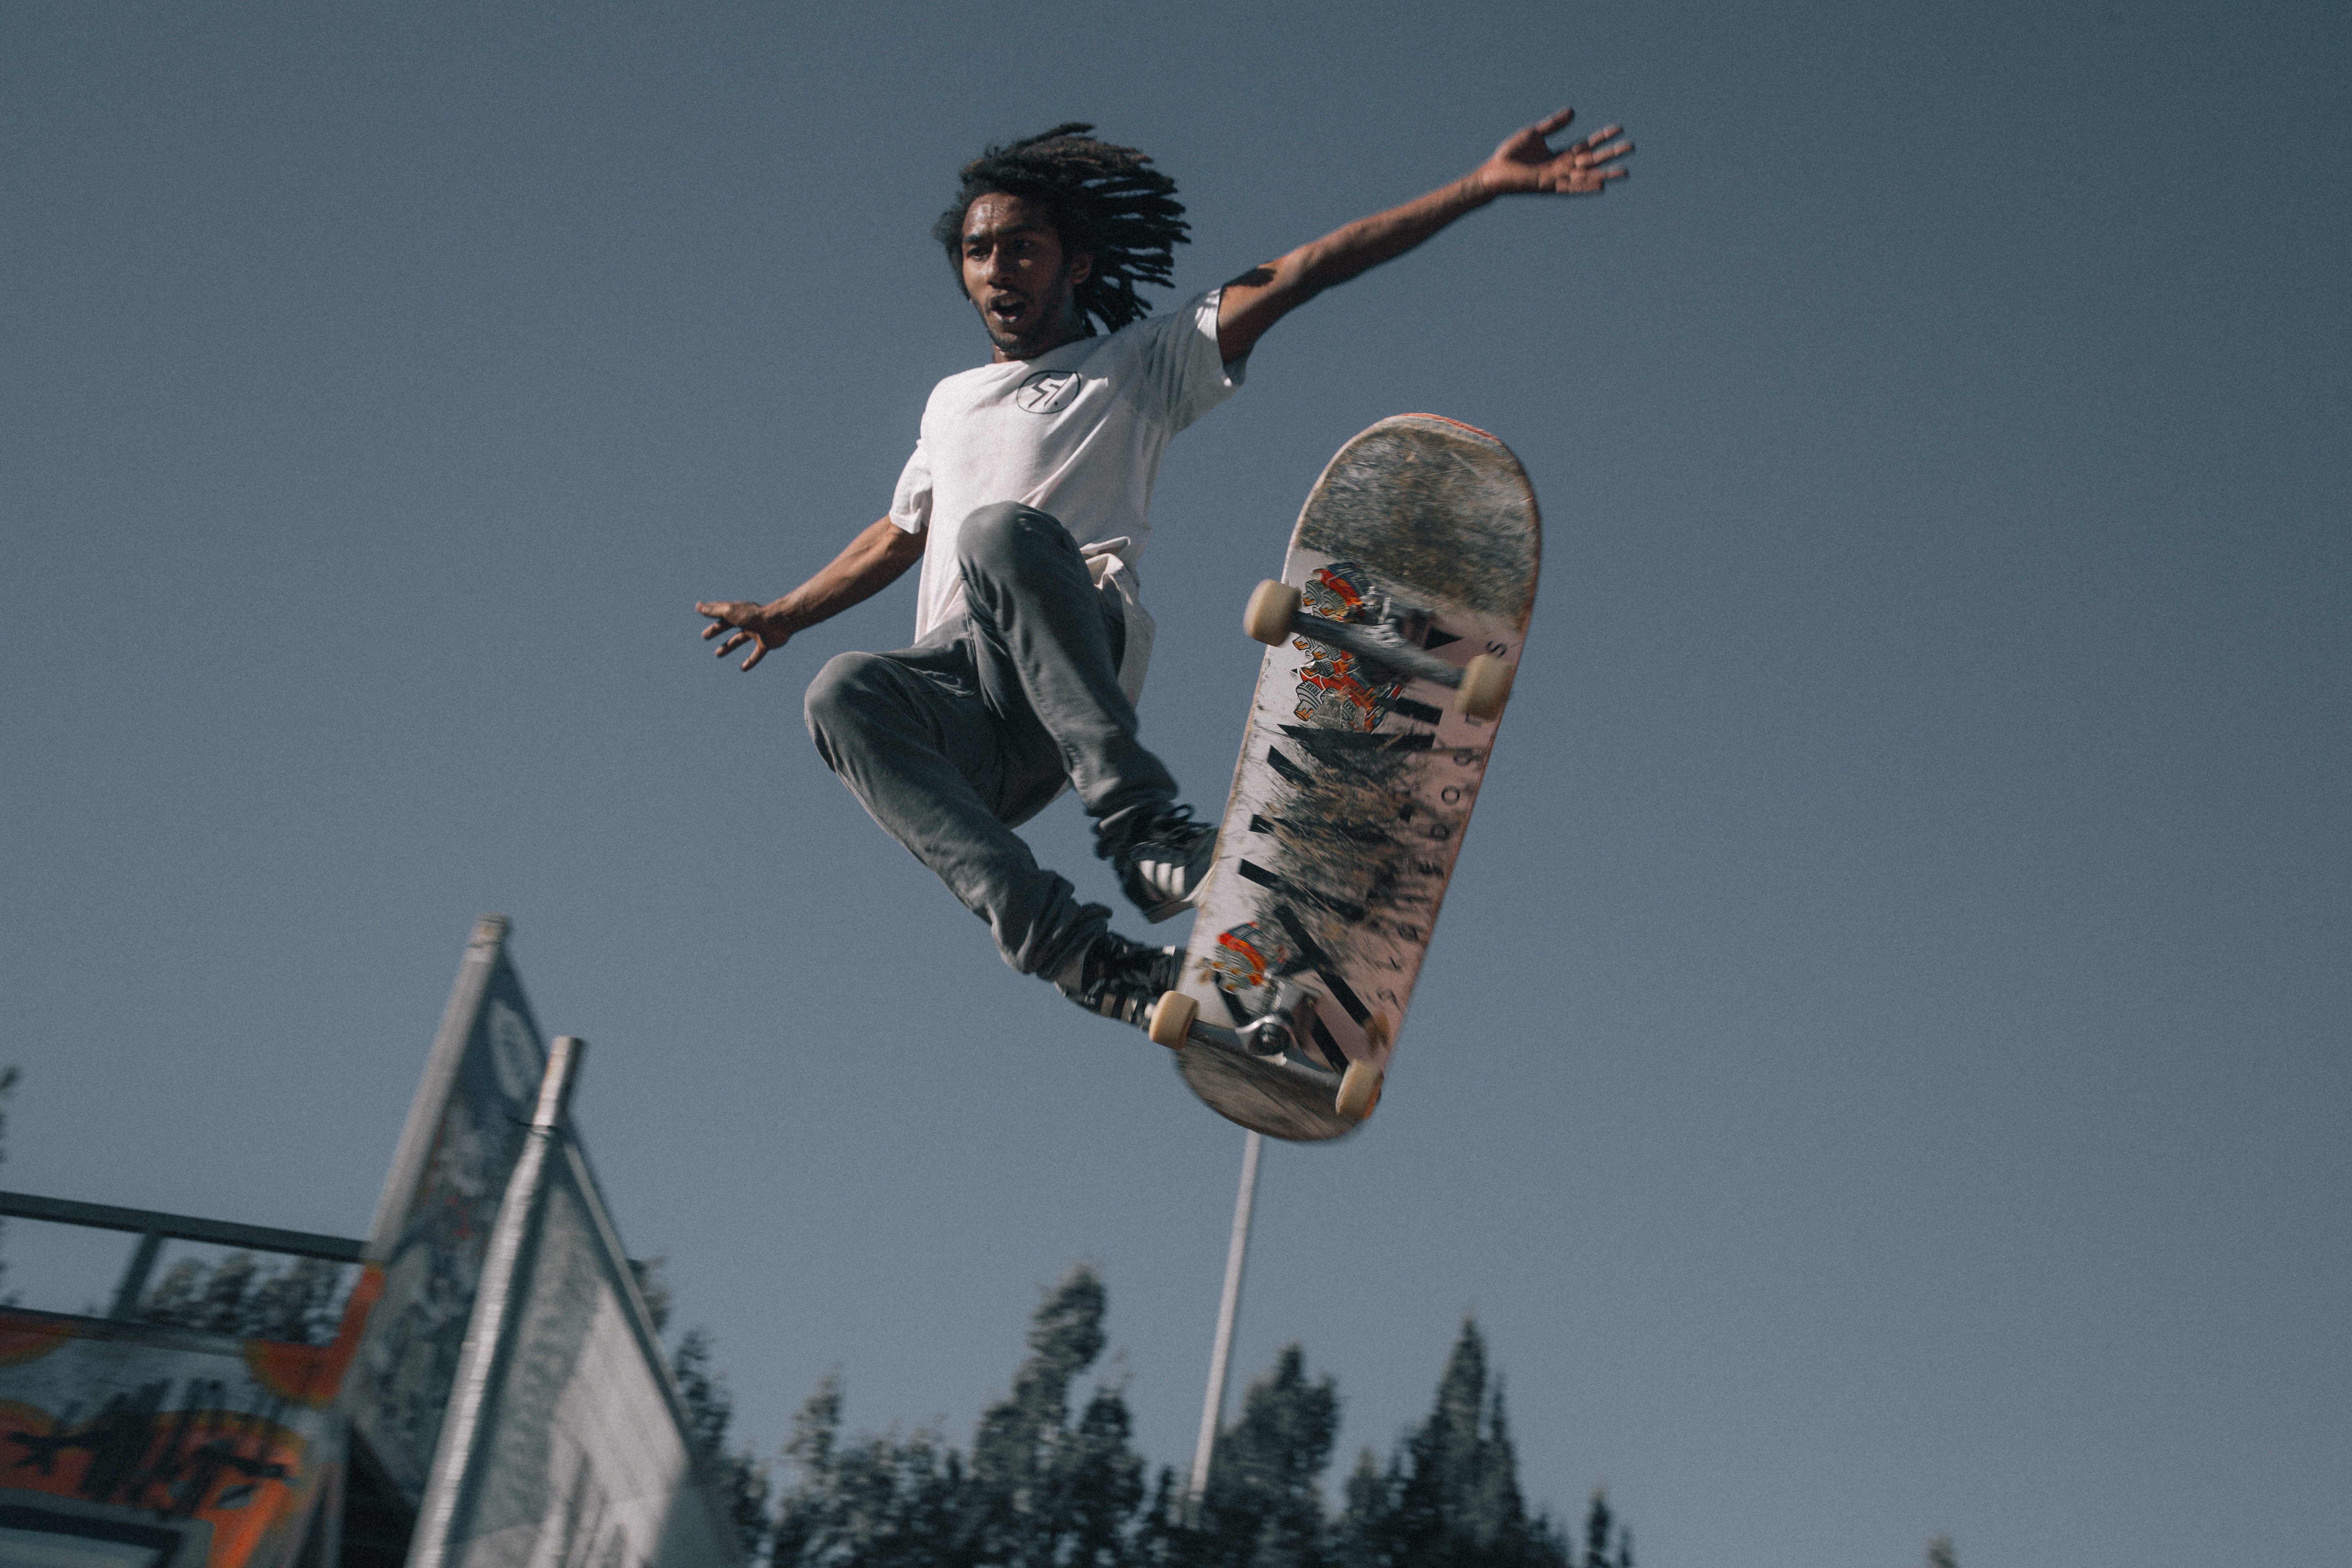
skateboard, skate, jump, snowboard, extreme sport, sports equipment, dread, sports, snowboarding, skater, atmosphere of earth, skateboarding equipment and supplies, boardsport, stunt performer, freestyle skiing